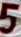
Number: 5